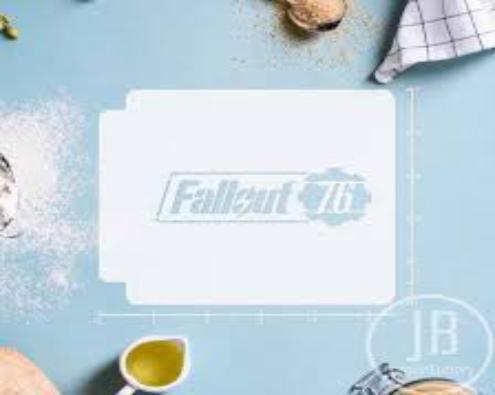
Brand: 76
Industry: Clothes